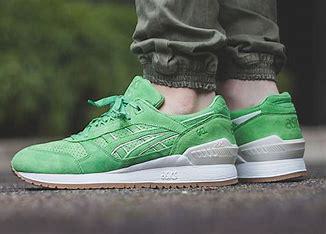
Brand: Asics
Model: Gel Respector